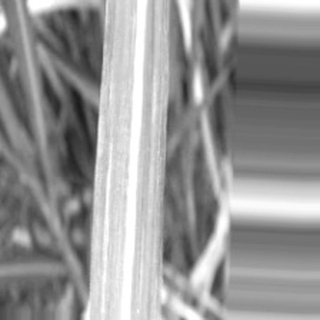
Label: sugarcane_bacterial_blight